Matilda 20

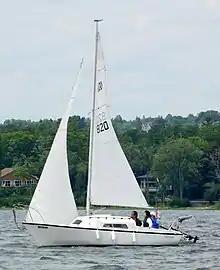
Matilda 20

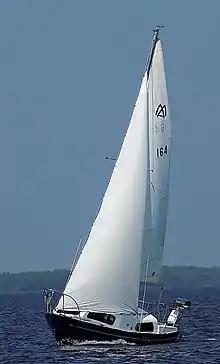
Matilda 20

In a 2010 review Steve Henkel wrote, "the design features a relatively wide beam for her length ... that, combined with her full-width cabin house (no side decks), makes her relatively roomy, but also results in a somewhat awkward appearance—and ironically, compared to her higher-topside comps, the Matilda ends up with a lower Space Index. Best features: The lifting keel has a bulb at the bottom, helping (along with